Sky position (RA, Dec in degrees): 185.006, 8.608
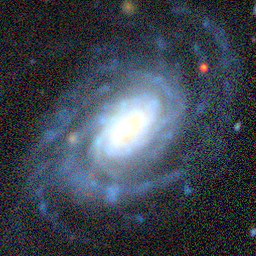
Galaxy morphology: Barred Spiral Galaxies